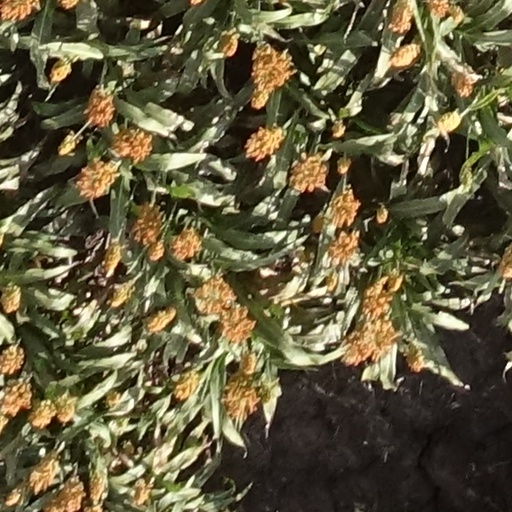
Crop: sorghum